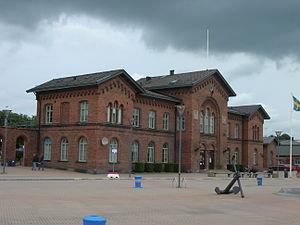
Ystad est une petite ville portuaire à l'extrémité sud de la Suède. Elle est située en Scanie, au bord de la mer Baltique, à environ 60 km de Malmö et 80 km de Copenhague. La ville compte 18 350 habitants, et la commune dont elle est le chef-lieu environ 27 000.